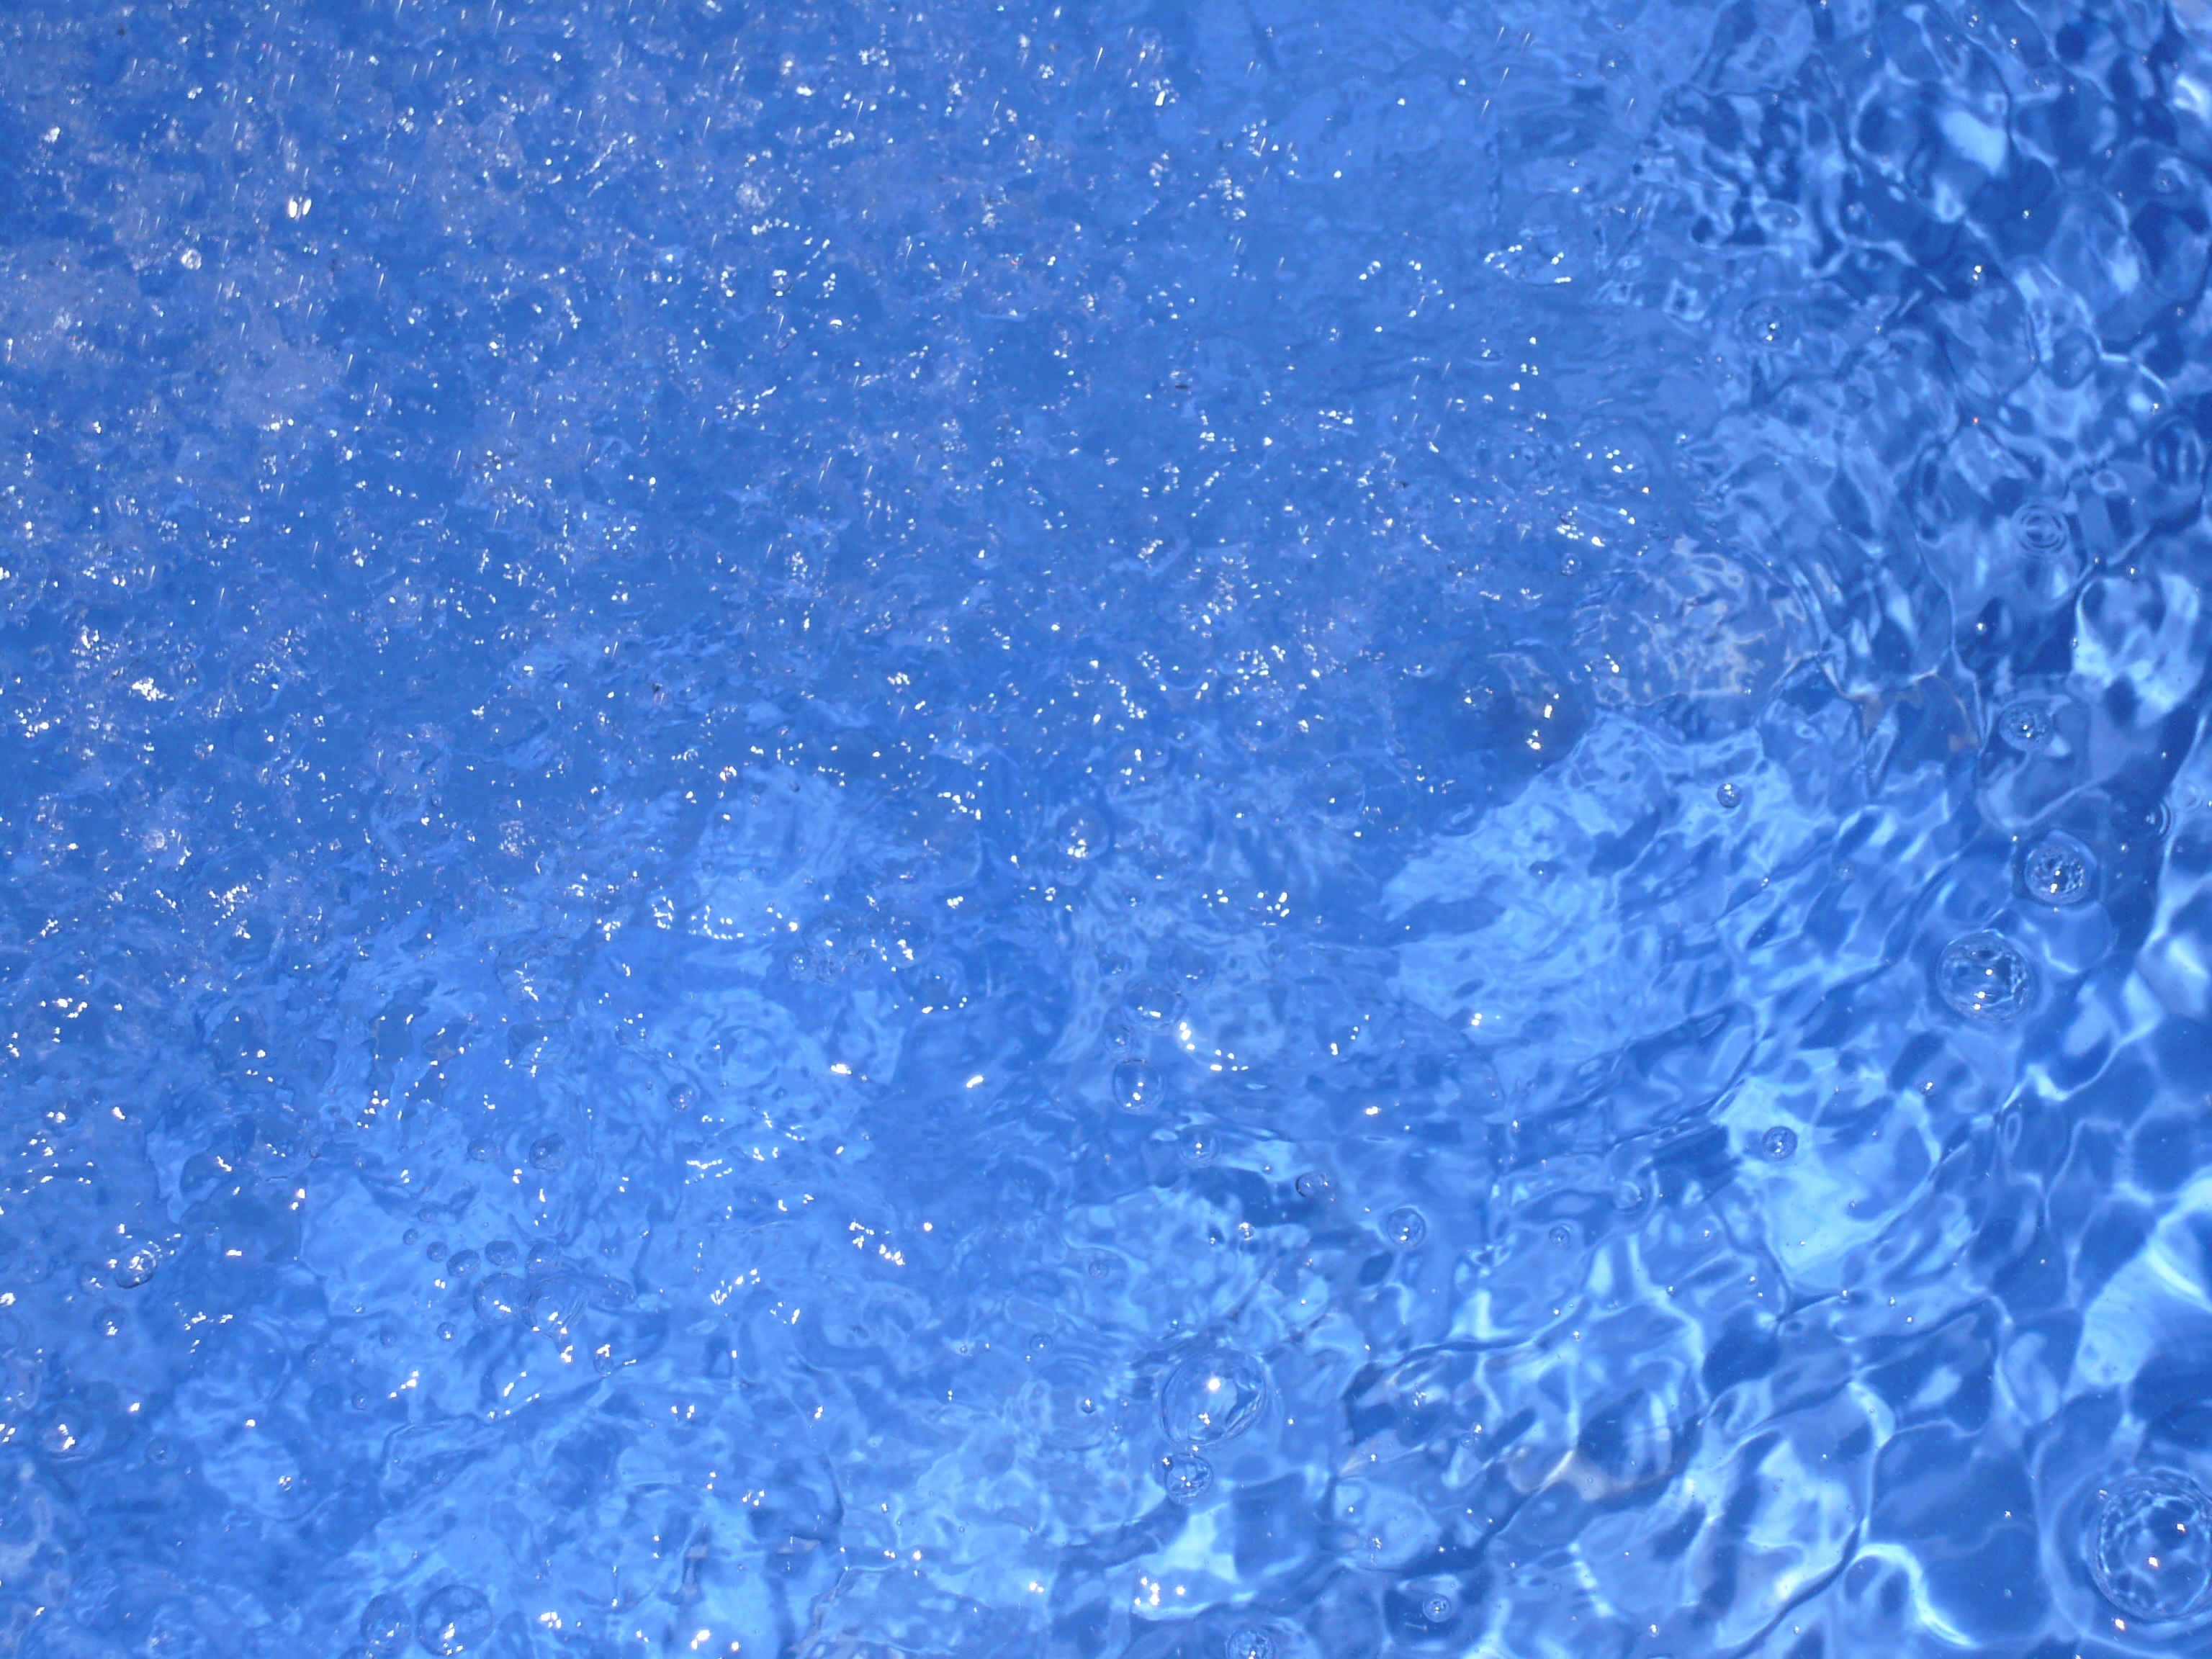
blue, water, cobalt blue, azure, aqua, electric blue, pattern, sky